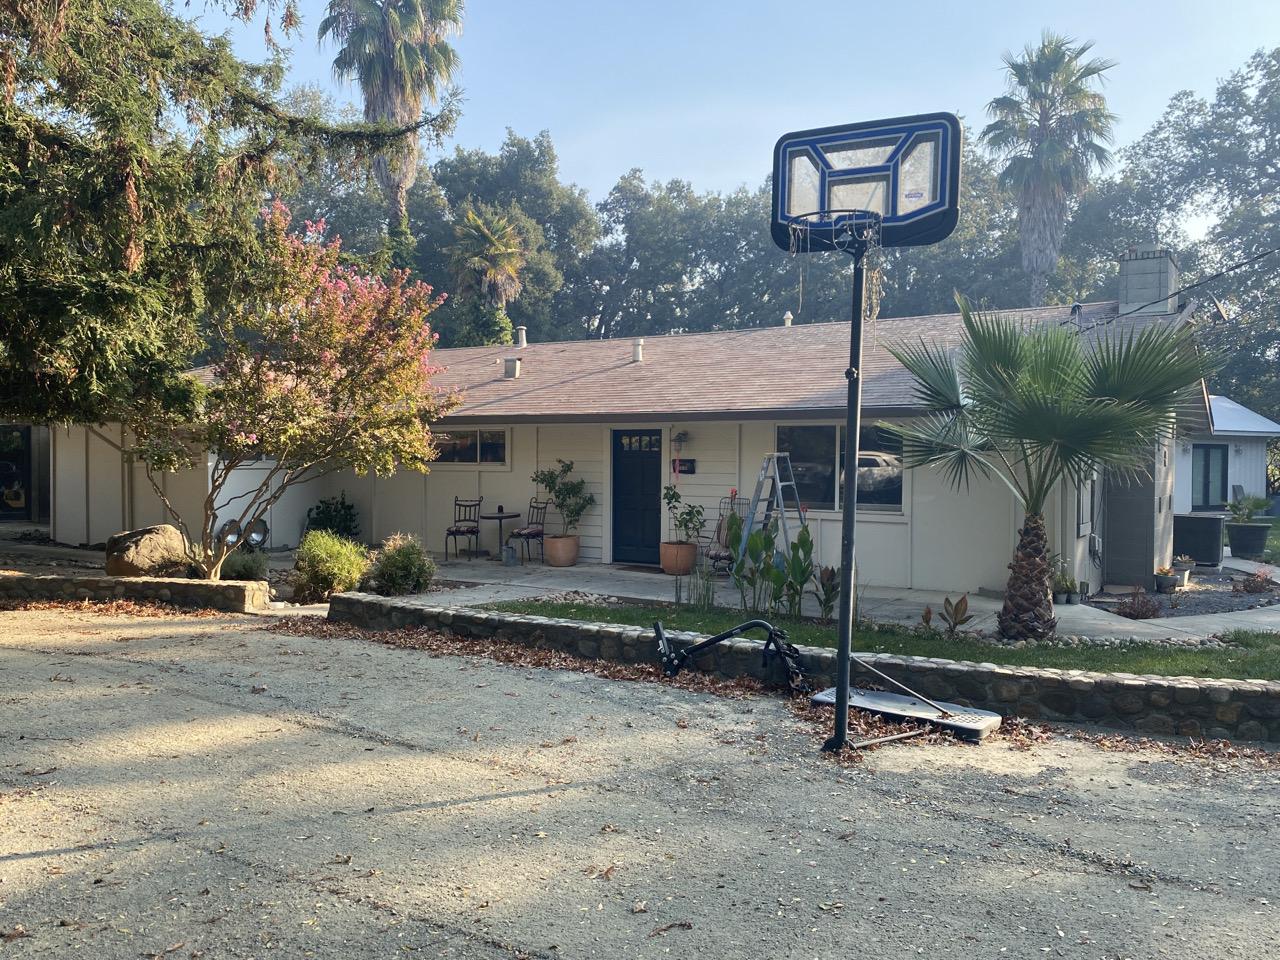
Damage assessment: no_damage